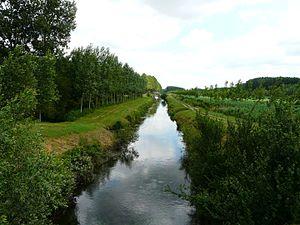
Le canal de la Dive en amont de la route départementale 39, Curçay-sur-Dive, Vienne, France
Curçay-sur-Dive est une commune du centre-ouest de la France, située dans le département de la Vienne en région Nouvelle-Aquitaine.